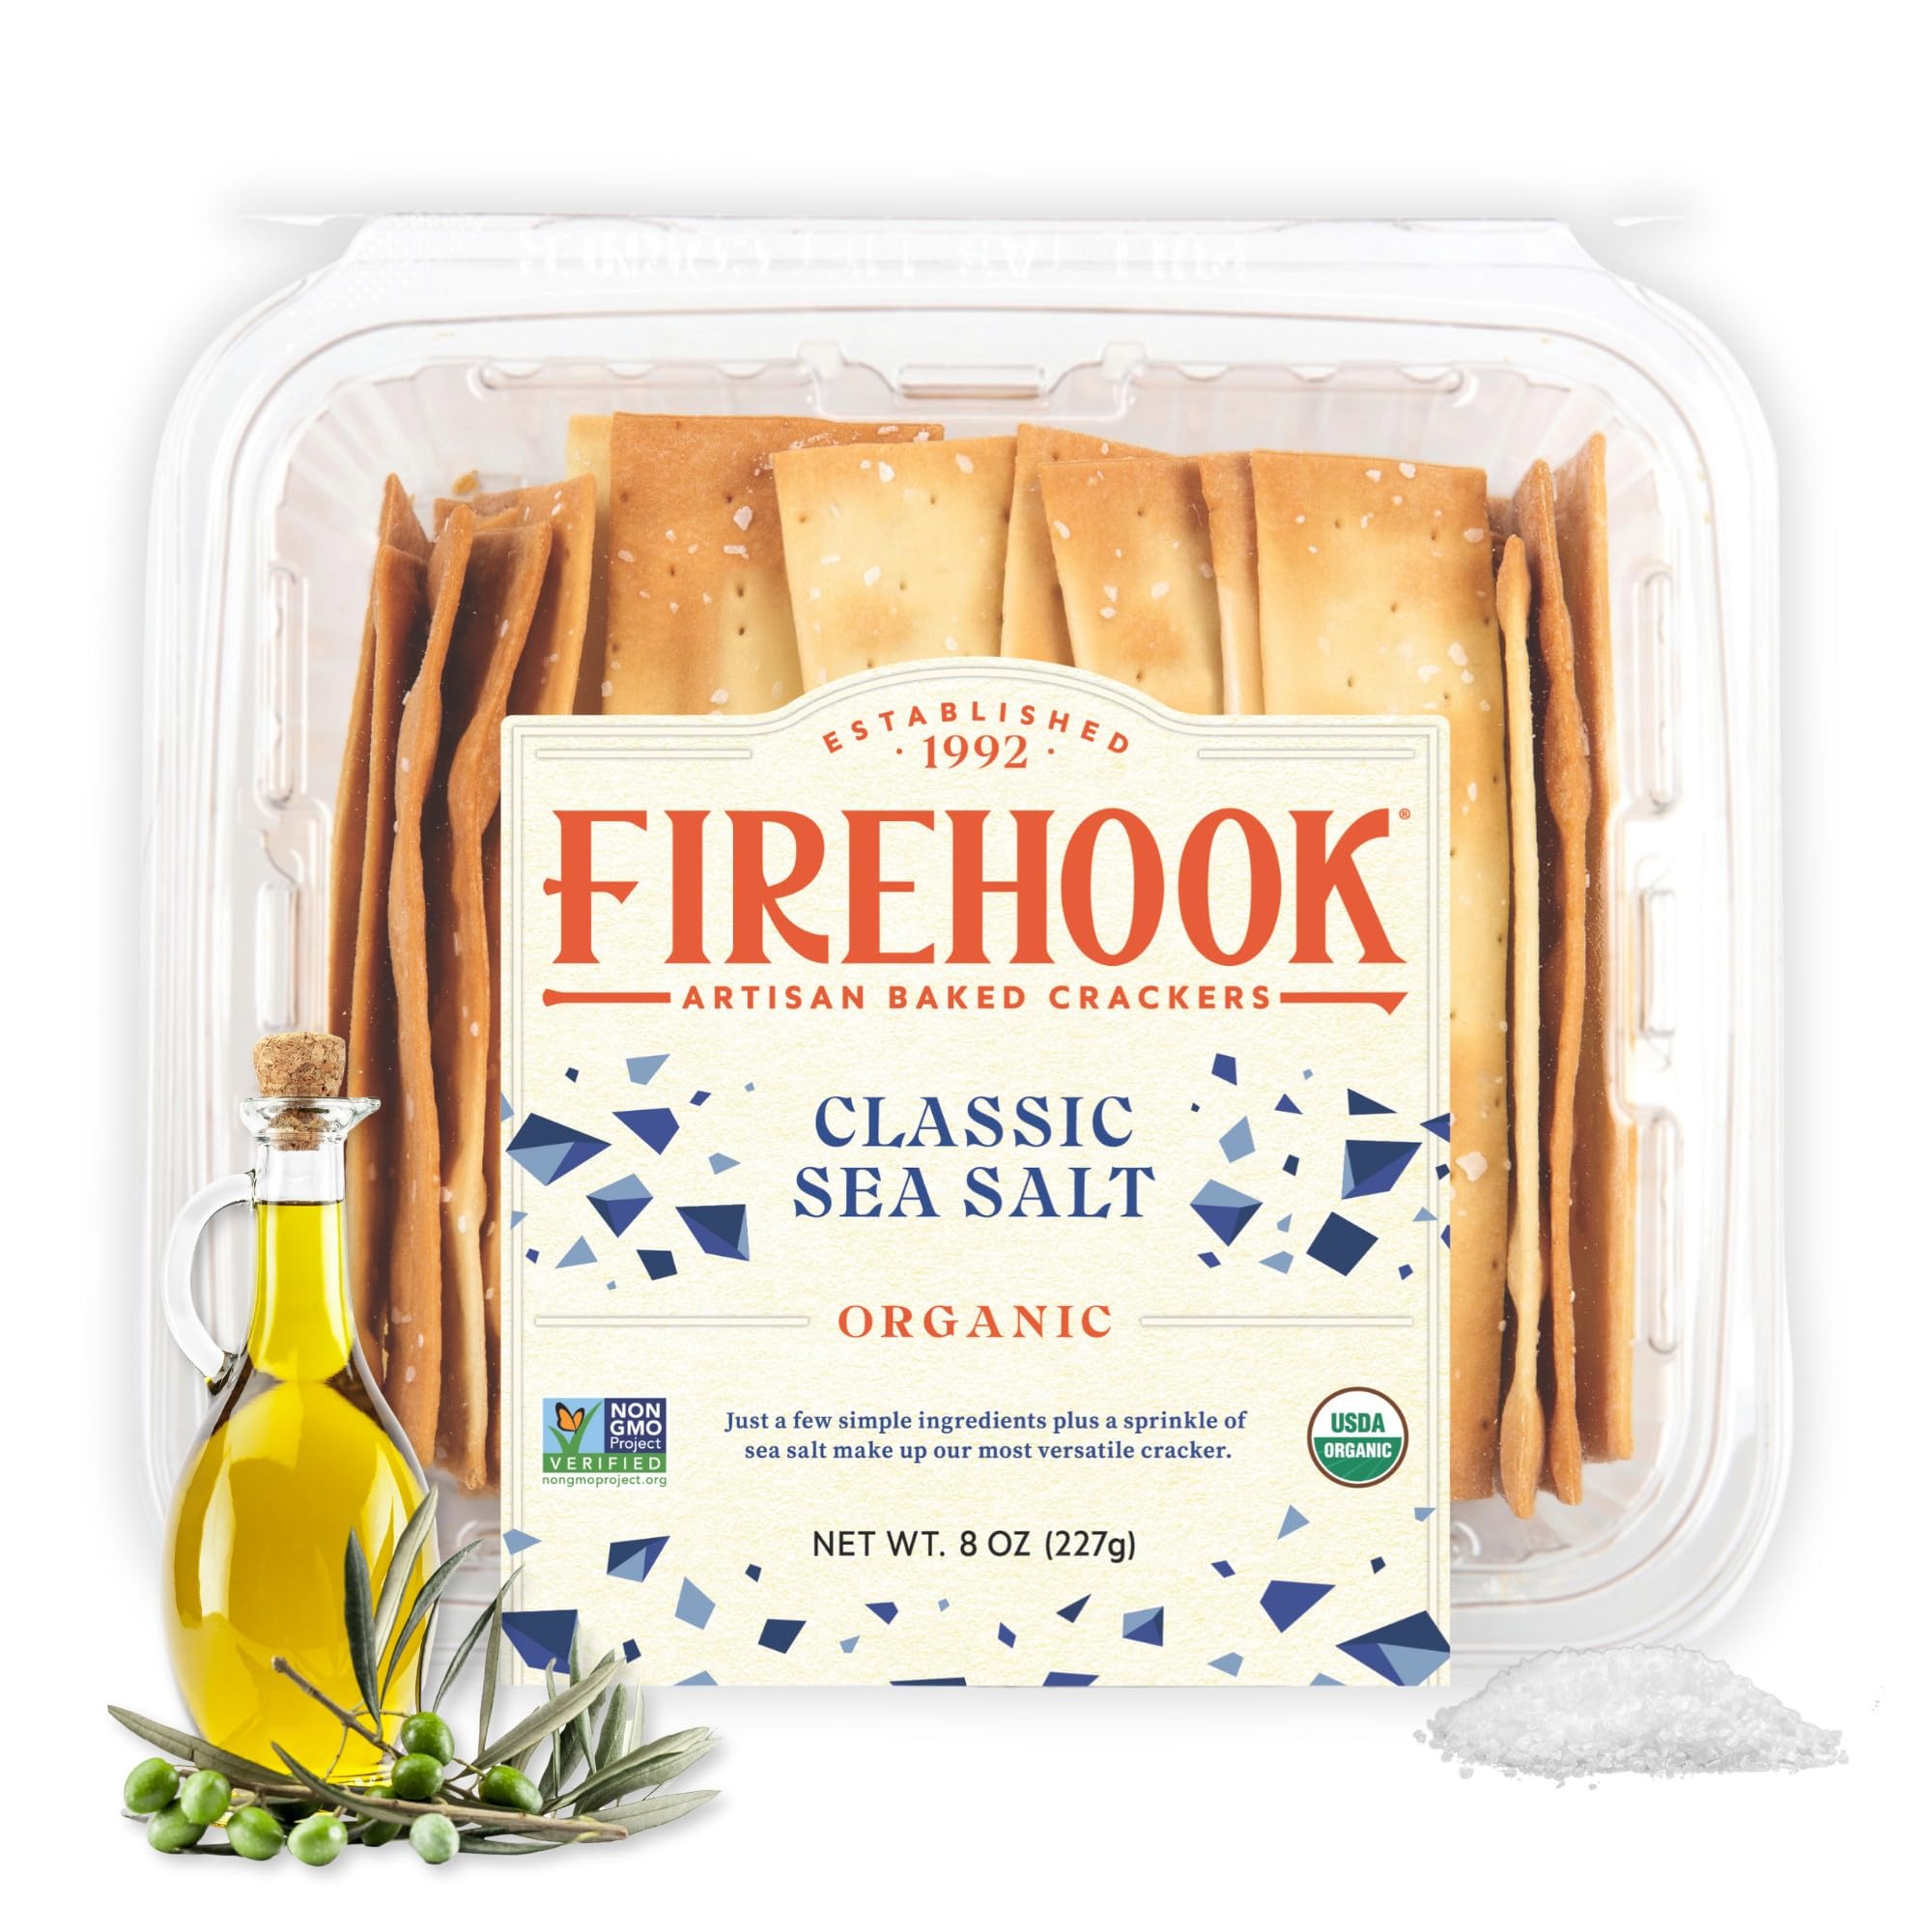
Item Name: Firehook Sea Salt Crackers – Artisan Baked, Uniquely Crunchy, Baked with Simple Ingredients – Organic, Non-GMO, Kosher– 8 oz Box
Bullet Point 1: Simple Ingredients, Perfect Crunch – Made with just four organic ingredients, these artisan-baked crackers deliver a uniquely crunchy texture and a delicious sea salt finish.
Bullet Point 2: Non-GMO & Kosher – Crafted with wholesome, non-GMO ingredients, our Sea Salt crackers are a guilt-free snack option that fits vegeterian and clean-eating lifestyles.
Bullet Point 3: Our Most Versatile Flavor – Firehook’s Sea Salt crackers bring a taste of the Mediterranean with their perfectly balanced seasoning and homemade quality.
Bullet Point 4: Pairs Well with Cheese & Charcuterie – Enjoy these crunchy crackers with Swiss cheese, meats, hummus, or your favorite dips for a simple, sophisticated snack.
Bullet Point 5: Crafted in Small Batches – Artisan Baked with care using traditional techniques since 1992, ensuring an authentic, artisanal cracker in every bite.
Bullet Point 6: Baked in the USA
Value: 7.0
Unit: Ounce

Price: 8.495